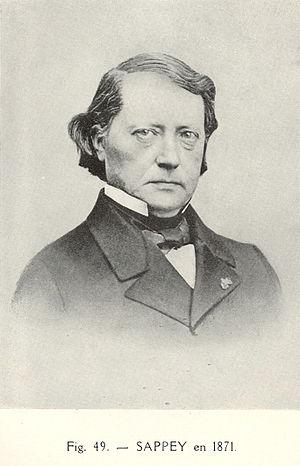
Portrait de Constant Sappey en 1871
Marie Philibert Constant Sappey est un médecin français qui est surtout connu pour ses travaux sur l’anatomie humaine.